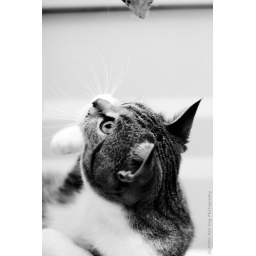
Donut in black and white